Pinhas Rutenberg

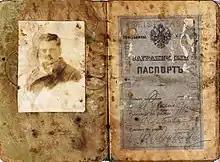
Passport used by Pinhas Rutenberg in 1919 to escape from Odessa

Rutenberg greeted the Russian February Revolution of 1917, and in July 1917 he returned to Petrograd, welcomed by the prime minister of the Russian Provisional Government, Alexander Kerensky, also an S.R party member. Despite 12 years of absence in Russia, Rutenberg was soon named vice-president of the Petrograd municipality, the local Duma.